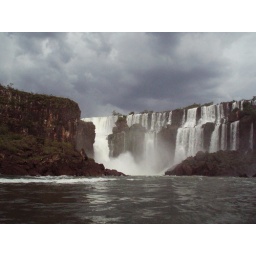
View from the boat I took in the river